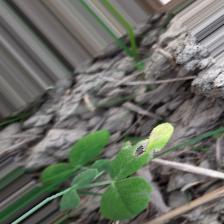
Label: Ascochyta blight